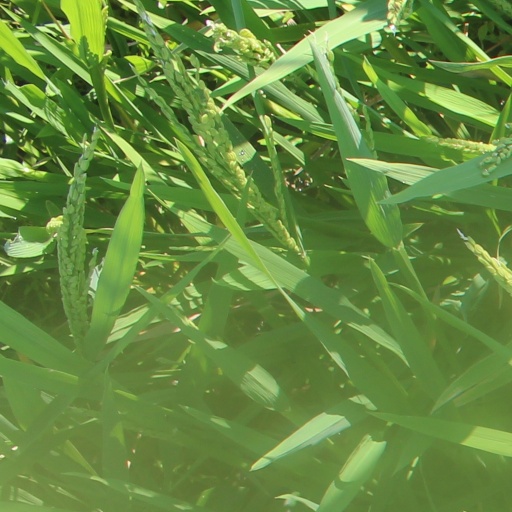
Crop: rice